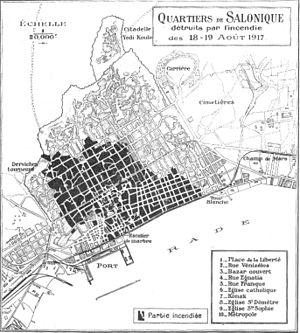
La ville grecque de Thessalonique, anciennement Salonique, a abrité jusqu'à la Seconde Guerre mondiale une très importante communauté juive d'origine initialement romaniote, mais devenue au fil du temps majoritairement sépharade. C'est le seul exemple connu d'une ville de diaspora de cette taille ayant conservé une majorité juive pendant plusieurs siècles. Arrivés pour la plupart à la suite de l'expulsion des Juifs d'Espagne de 1492, les sépharades sont indissociablement liés à l'histoire de Thessalonique et le rayonnement de cette communauté tant sur le plan culturel qu'économique s'est fait sentir sur tout le monde sépharade. La communauté a connu un âge d'or au XVIᵉ siècle puis un déclin relatif jusqu'au milieu du XIXᵉ siècle, époque à partir de laquelle elle a entrepris une importante modernisation aussi bien économique que cultuelle. La ville reçoit l'appellation de « Jérusalem des Balkans ».
L'incendie de Thessalonique en 1917 est une des plus grandes catastrophes qui toucha la ville : par l'ampleur des destructions, mais aussi par les choix de reconstructions.
Thessalonique ou parfois Salonique est la deuxième ville de Grèce, chef-lieu du nome du même nom, située au fond du golfe Thermaïque et de la périphérie de Macédoine centrale.